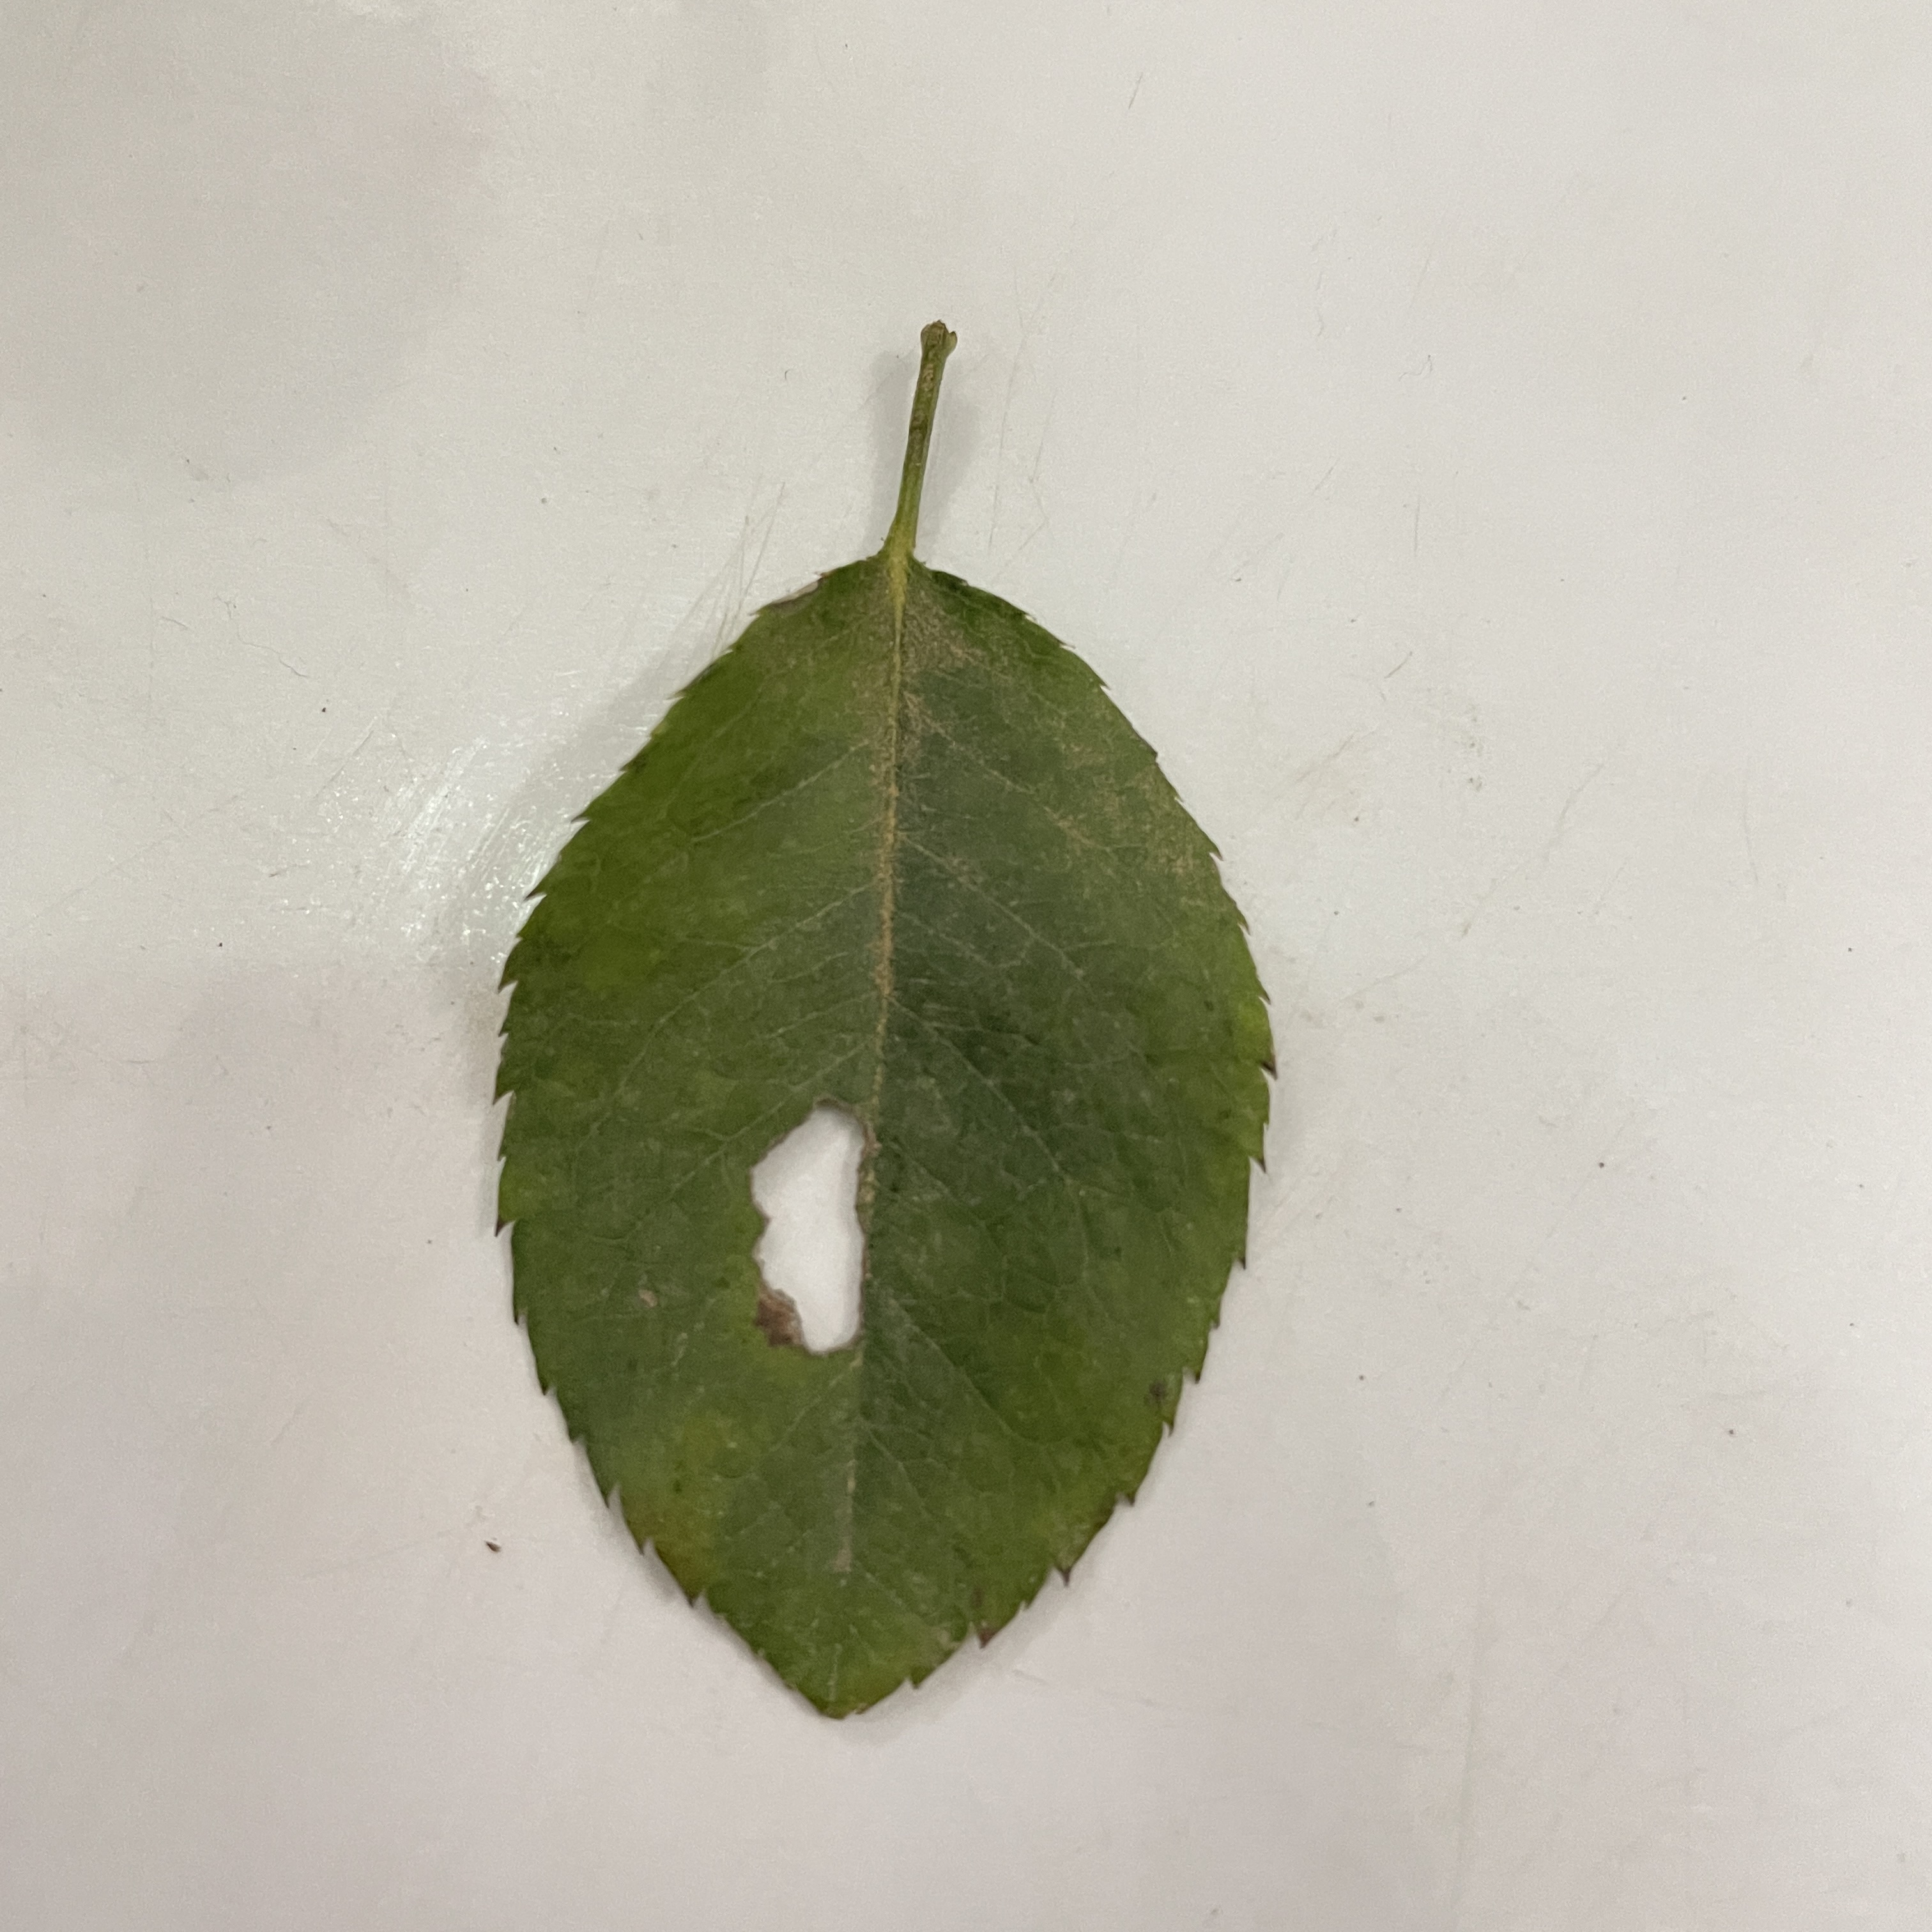
Label: Insect Hole